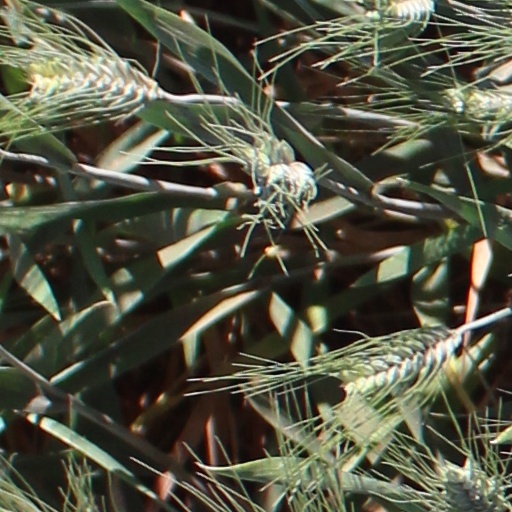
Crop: wheat